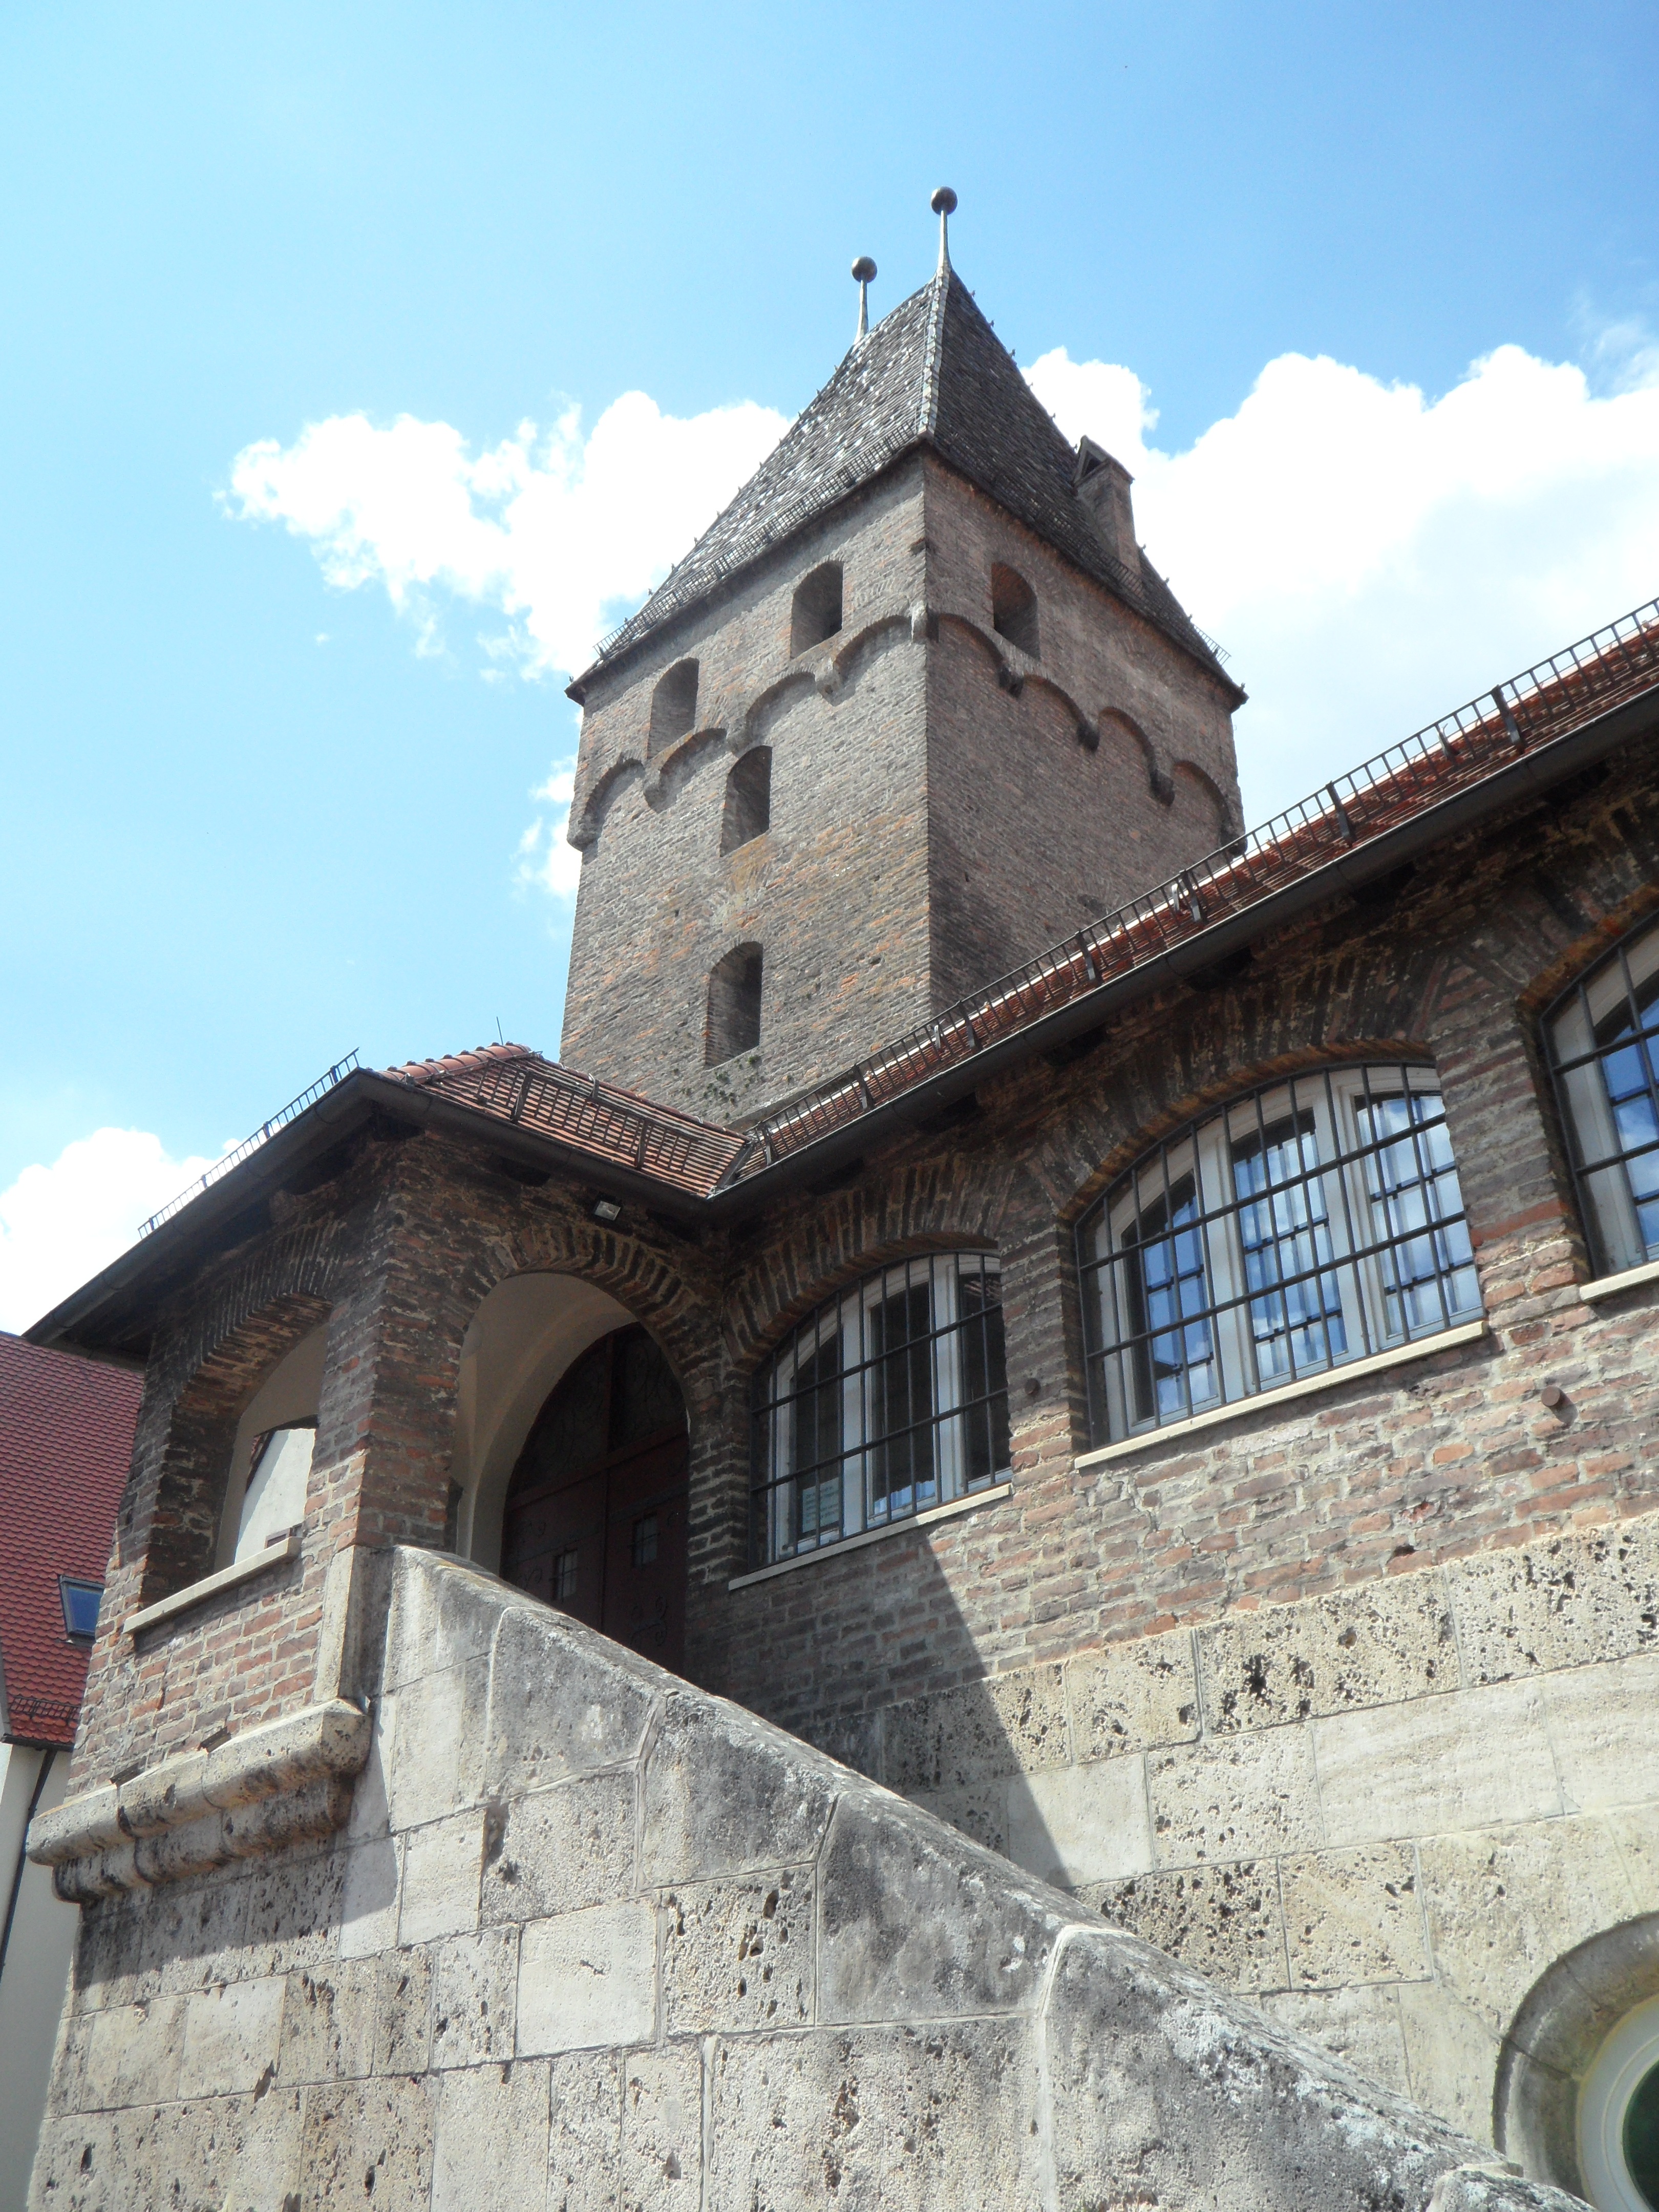
architecture, sky, town, building, chateau, old, village, tower, castle, facade, church, chapel, fortification, tourism, old building, place of worship, bell tower, monastery, middle ages, masonry, ulm, ancient history, metzgerturm, spanish missions in california